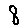
Label: 8